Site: brandenburg
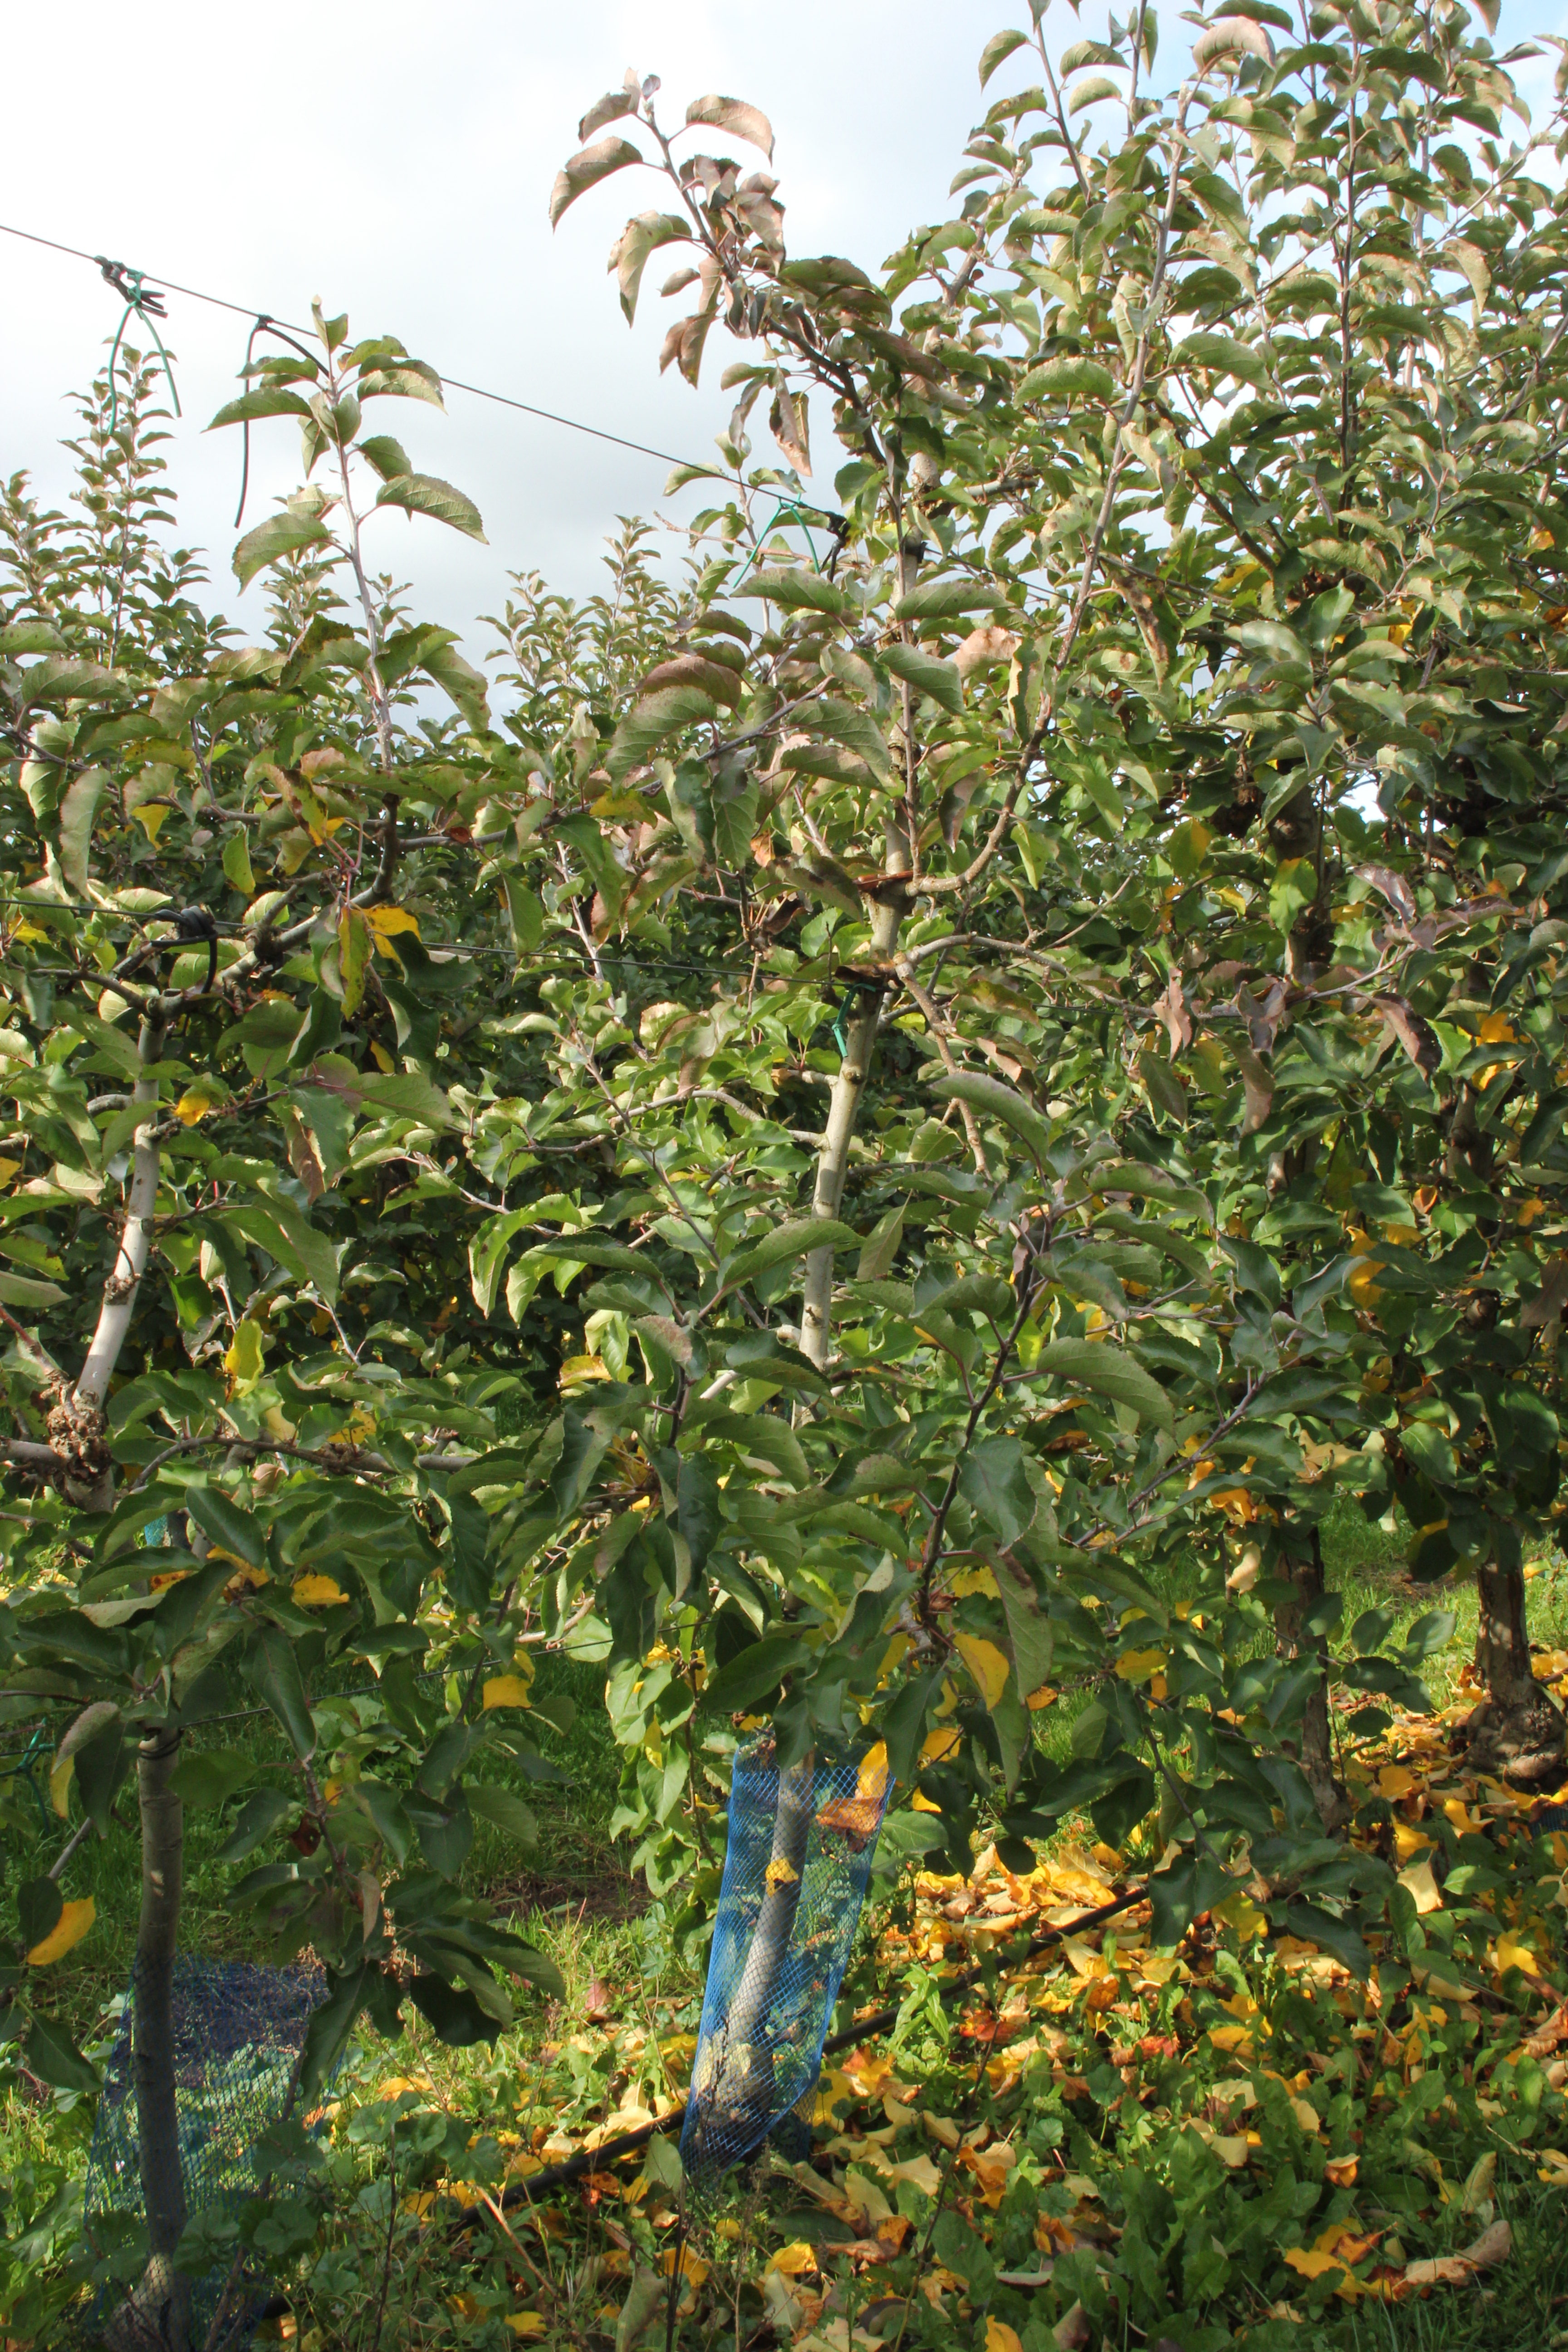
Growth stage (BBCH 91): Senescence, beginning of dormancy